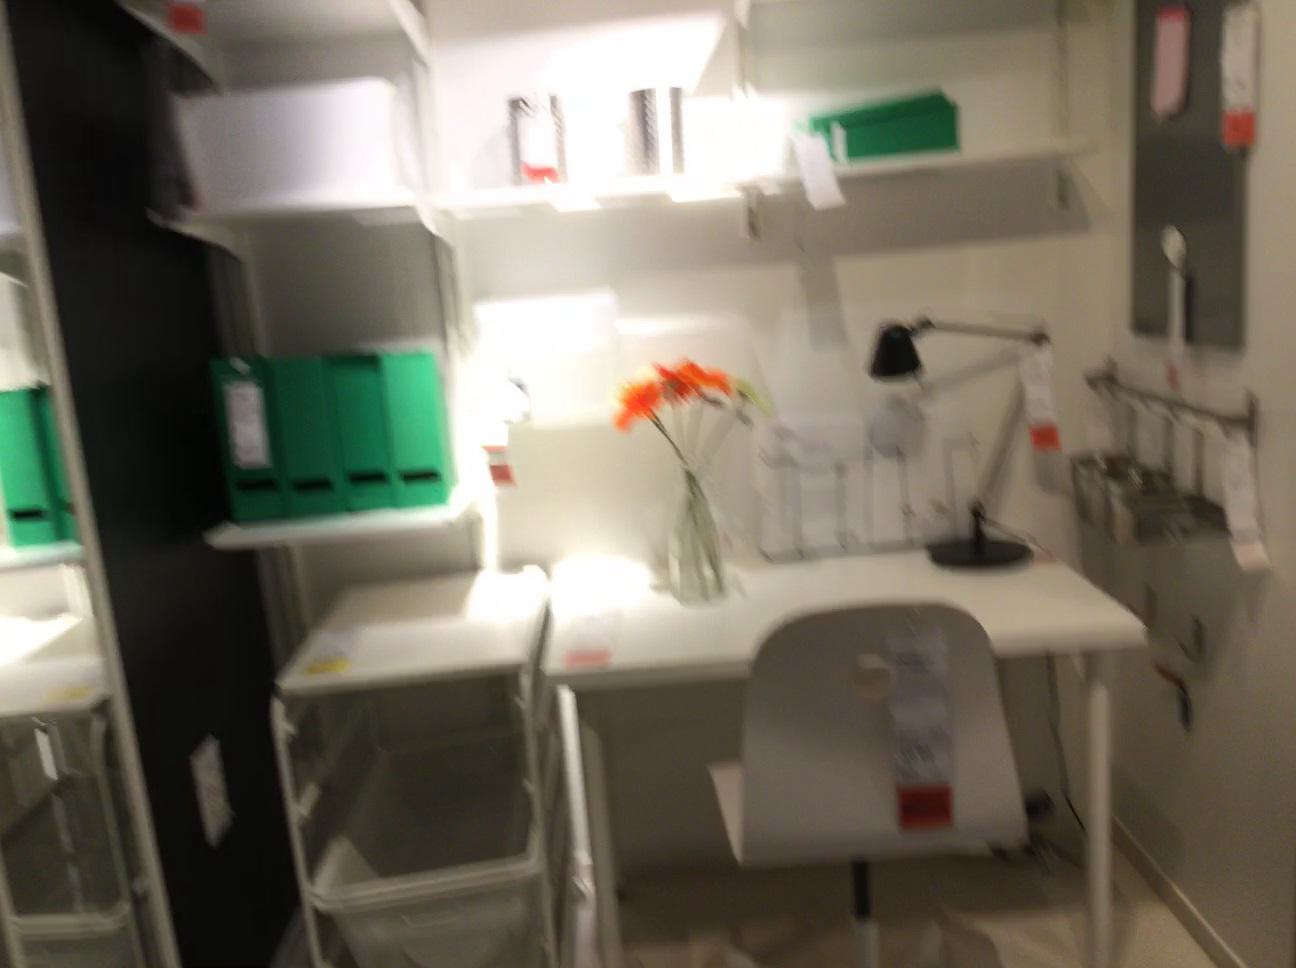
Question: Can the socket fit right of the paper from the camera's perspective? Final answer should be yes or no.
Answer: Yes